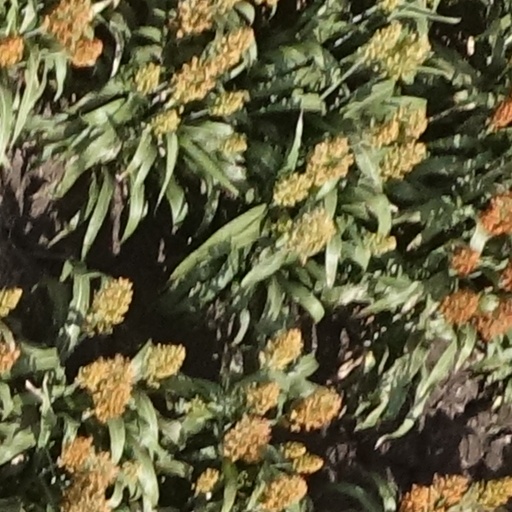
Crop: sorghum